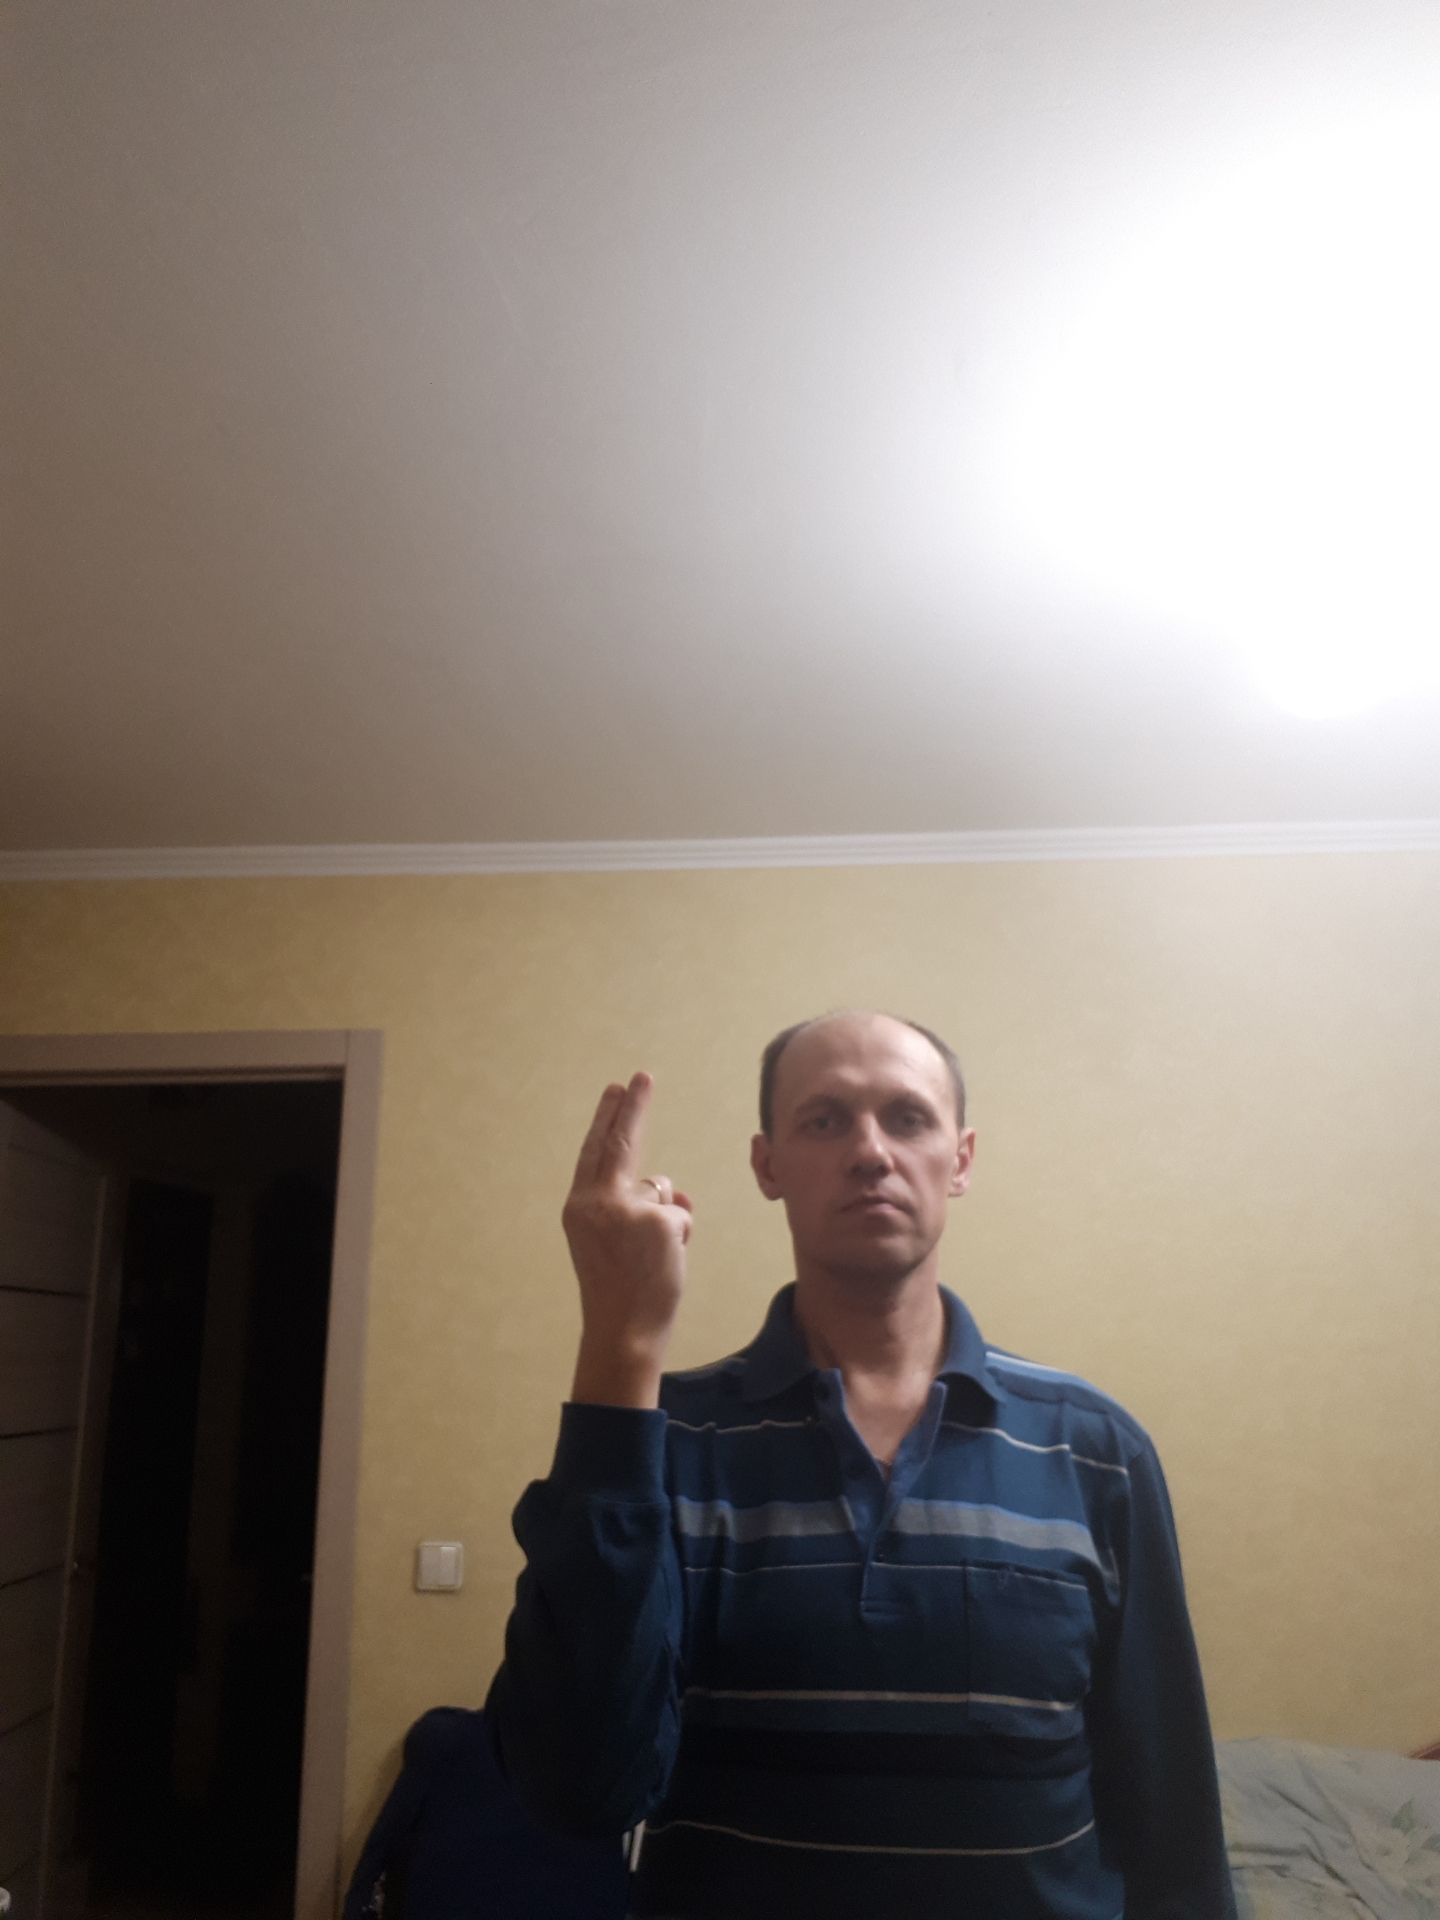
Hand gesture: two_up_inverted